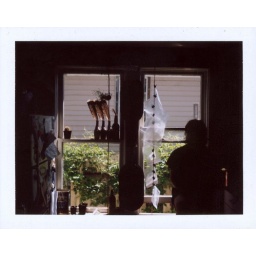
president st clair being all mysterious like by the kitchen window